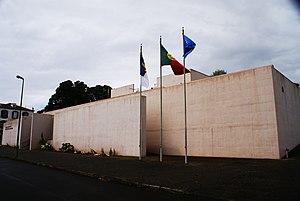
L’Assemblée législative de la région autonome des Açores est l'assemblée régionale des Açores, prévue par la constitution portugaise. Elle siège à Horta.